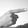
ASL letter: G